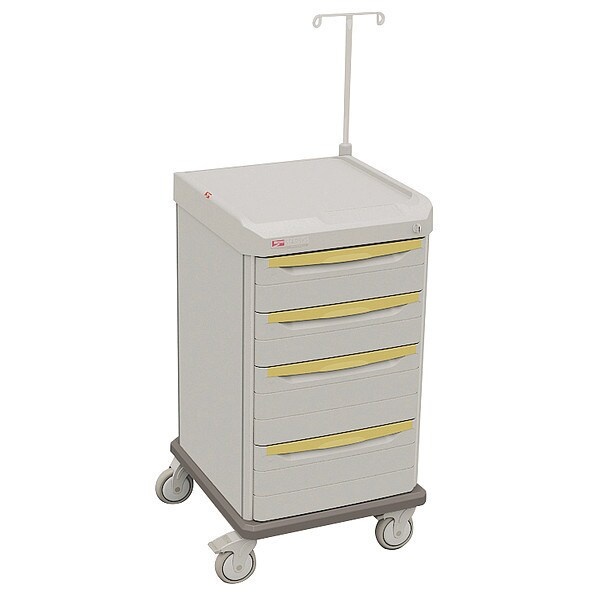
Isolation Cart, Polymer, Light Taupe
Brand: Metro
Medical Procedure Cart, Assembled/Unassembled Assembled, Material Polymer, Caster Wheel Dia. 5 in, Caster Wheel/Tread Material Polyurethane, Caster/Wheel Configuration (4) Swivel, Caster Brake Type Total Lock Brake, Cabinet Color Taupe, Drawer Color White, Number of Drawers 4, Number of Shelves 1 graingerSKU: 6EJF3, zoro_no: G3331496
Category: Business & Industrial > Medical > Medical Furniture > Medical Carts > Crash Carts > Isolation Crash Carts